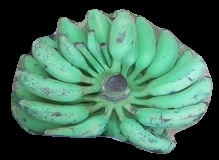
Variety: elakki-bale
Grade: grade3